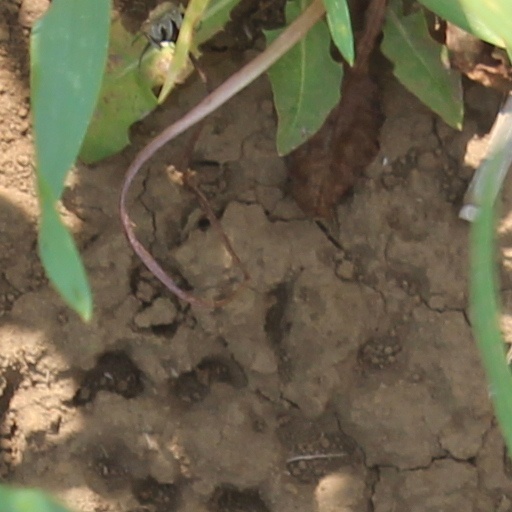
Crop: wheat